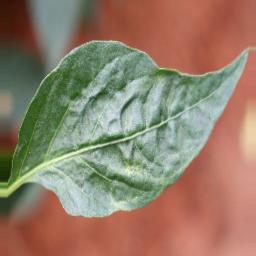
Label: mites_and_trips